Armenians

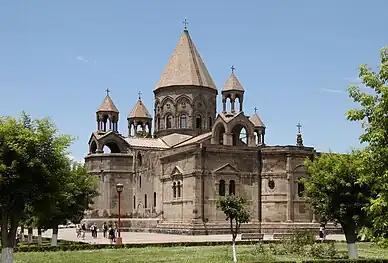
The Etchmiadzin Cathedral, the mother church of the Armenian Apostolic Church, was established in 301 AD.

The first geographical entity that was called Armenia by neighboring peoples (such as by Hecataeus of Miletus and on the Achaemenid Behistun Inscription) was the Satrapy of Armenia, established in the late 6th century BCE under the Orontid (Yervanduni) dynasty within the Achaemenid Persian Empire. The Orontids later ruled the independent Kingdom of Armenia. At its zenith (95–65 BCE), under the imperial reign of Tigran the Great, a member of the Artaxiad (Artashesian) dynasty, the Kingdom of Armenia extended from the Caucasus all the way to what is now central Turkey, Lebanon, and northern Iran.